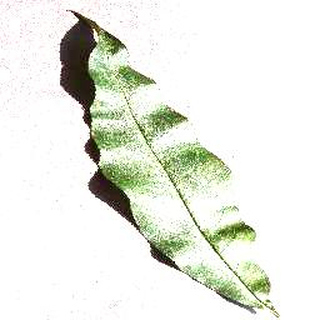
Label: healthy_peach